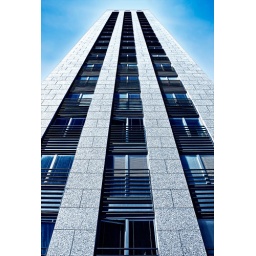
I felt small standing in front of this building looking up.